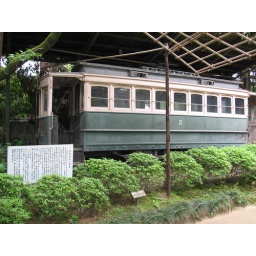
Heian Gardens. This is the very first train car ever used in Japan.